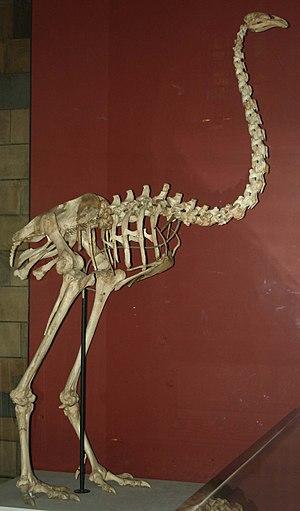
Le Moa géant de l'île du Nord est l'une des deux espèces de moa éteints du genre Dinornis.